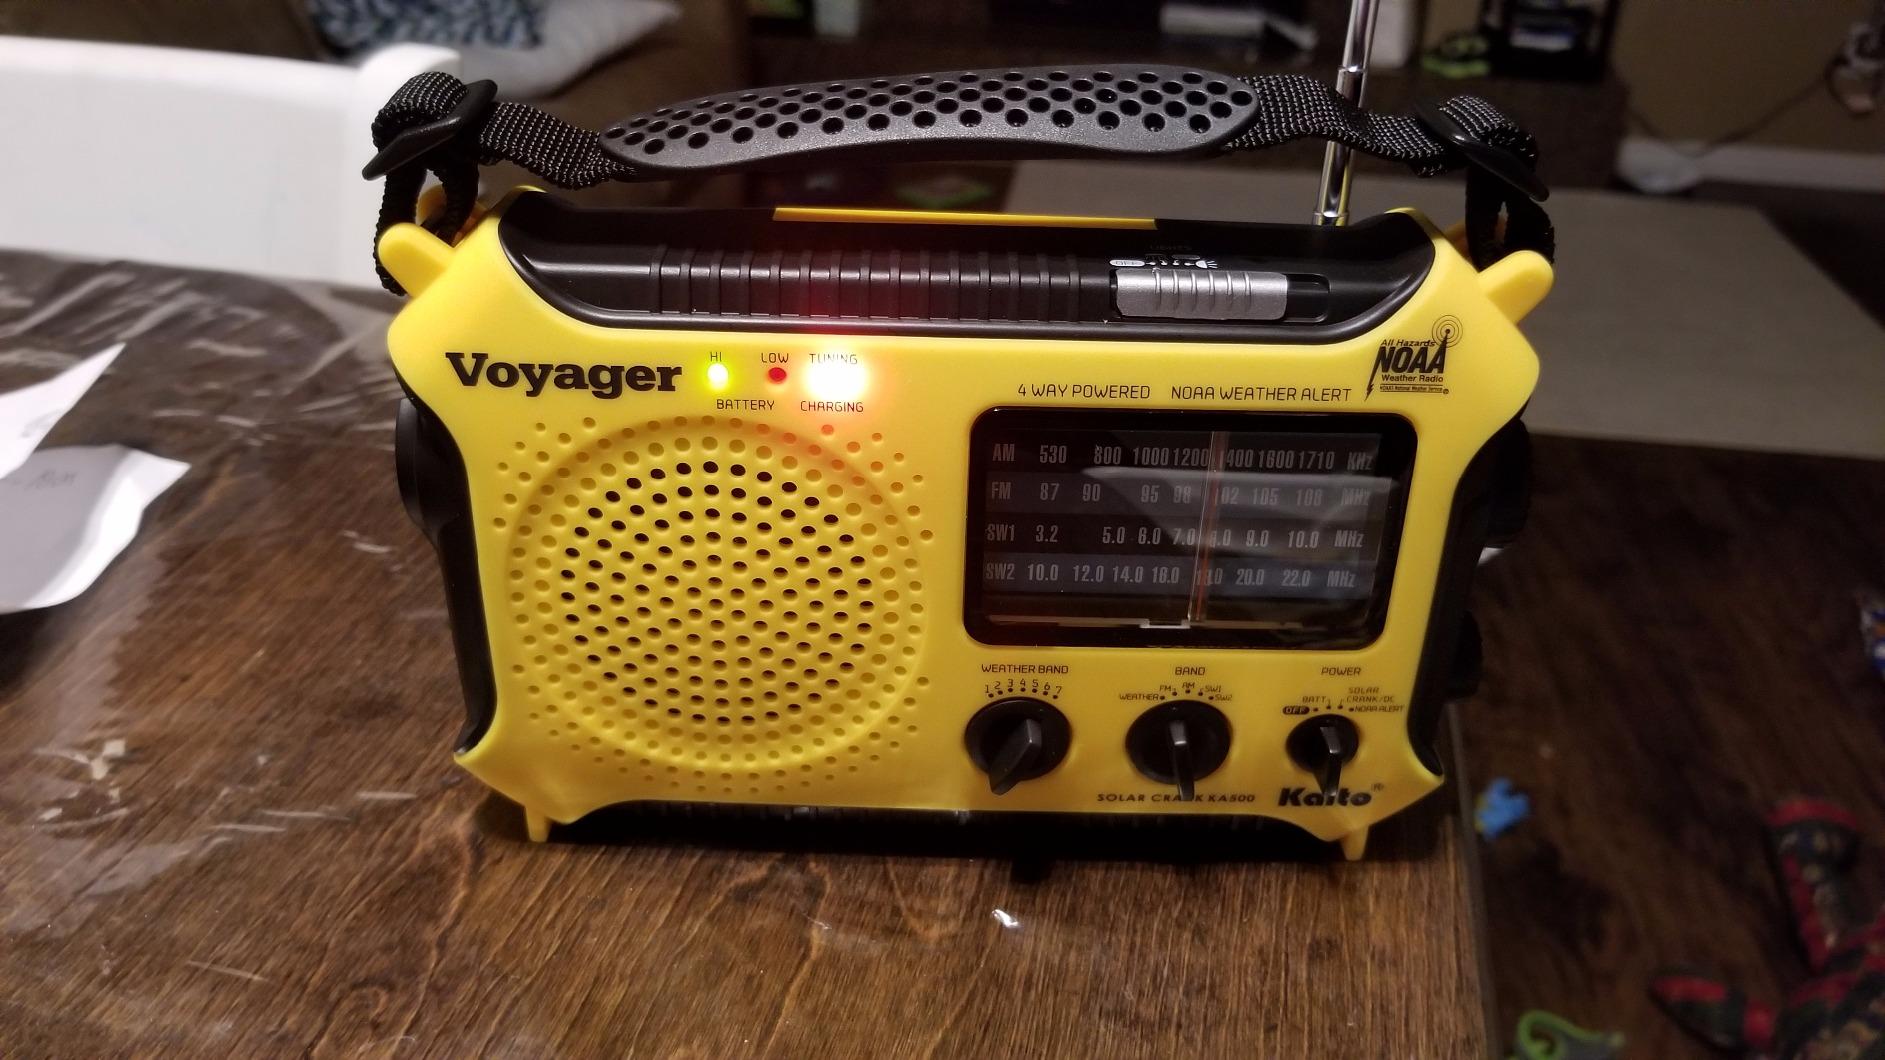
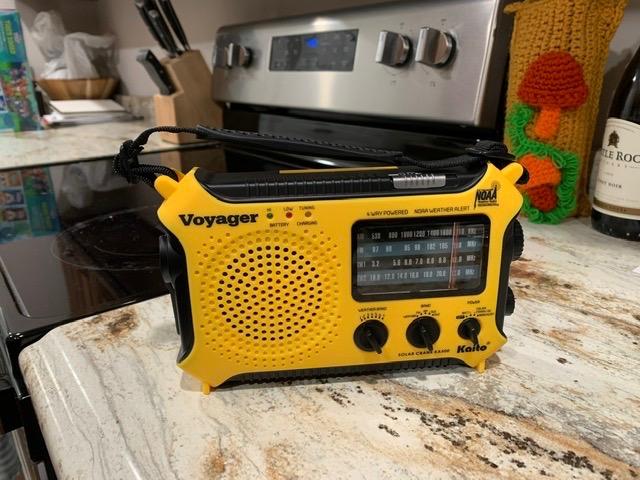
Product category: radio
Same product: yes